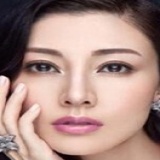
hoa hậu Lý Gia Hân